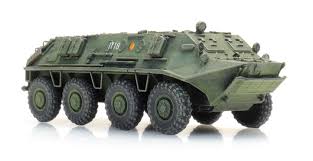
Label: BTR